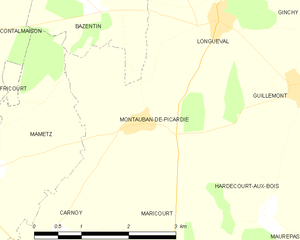
Carte des communes françaises Montauban-de-Picardie